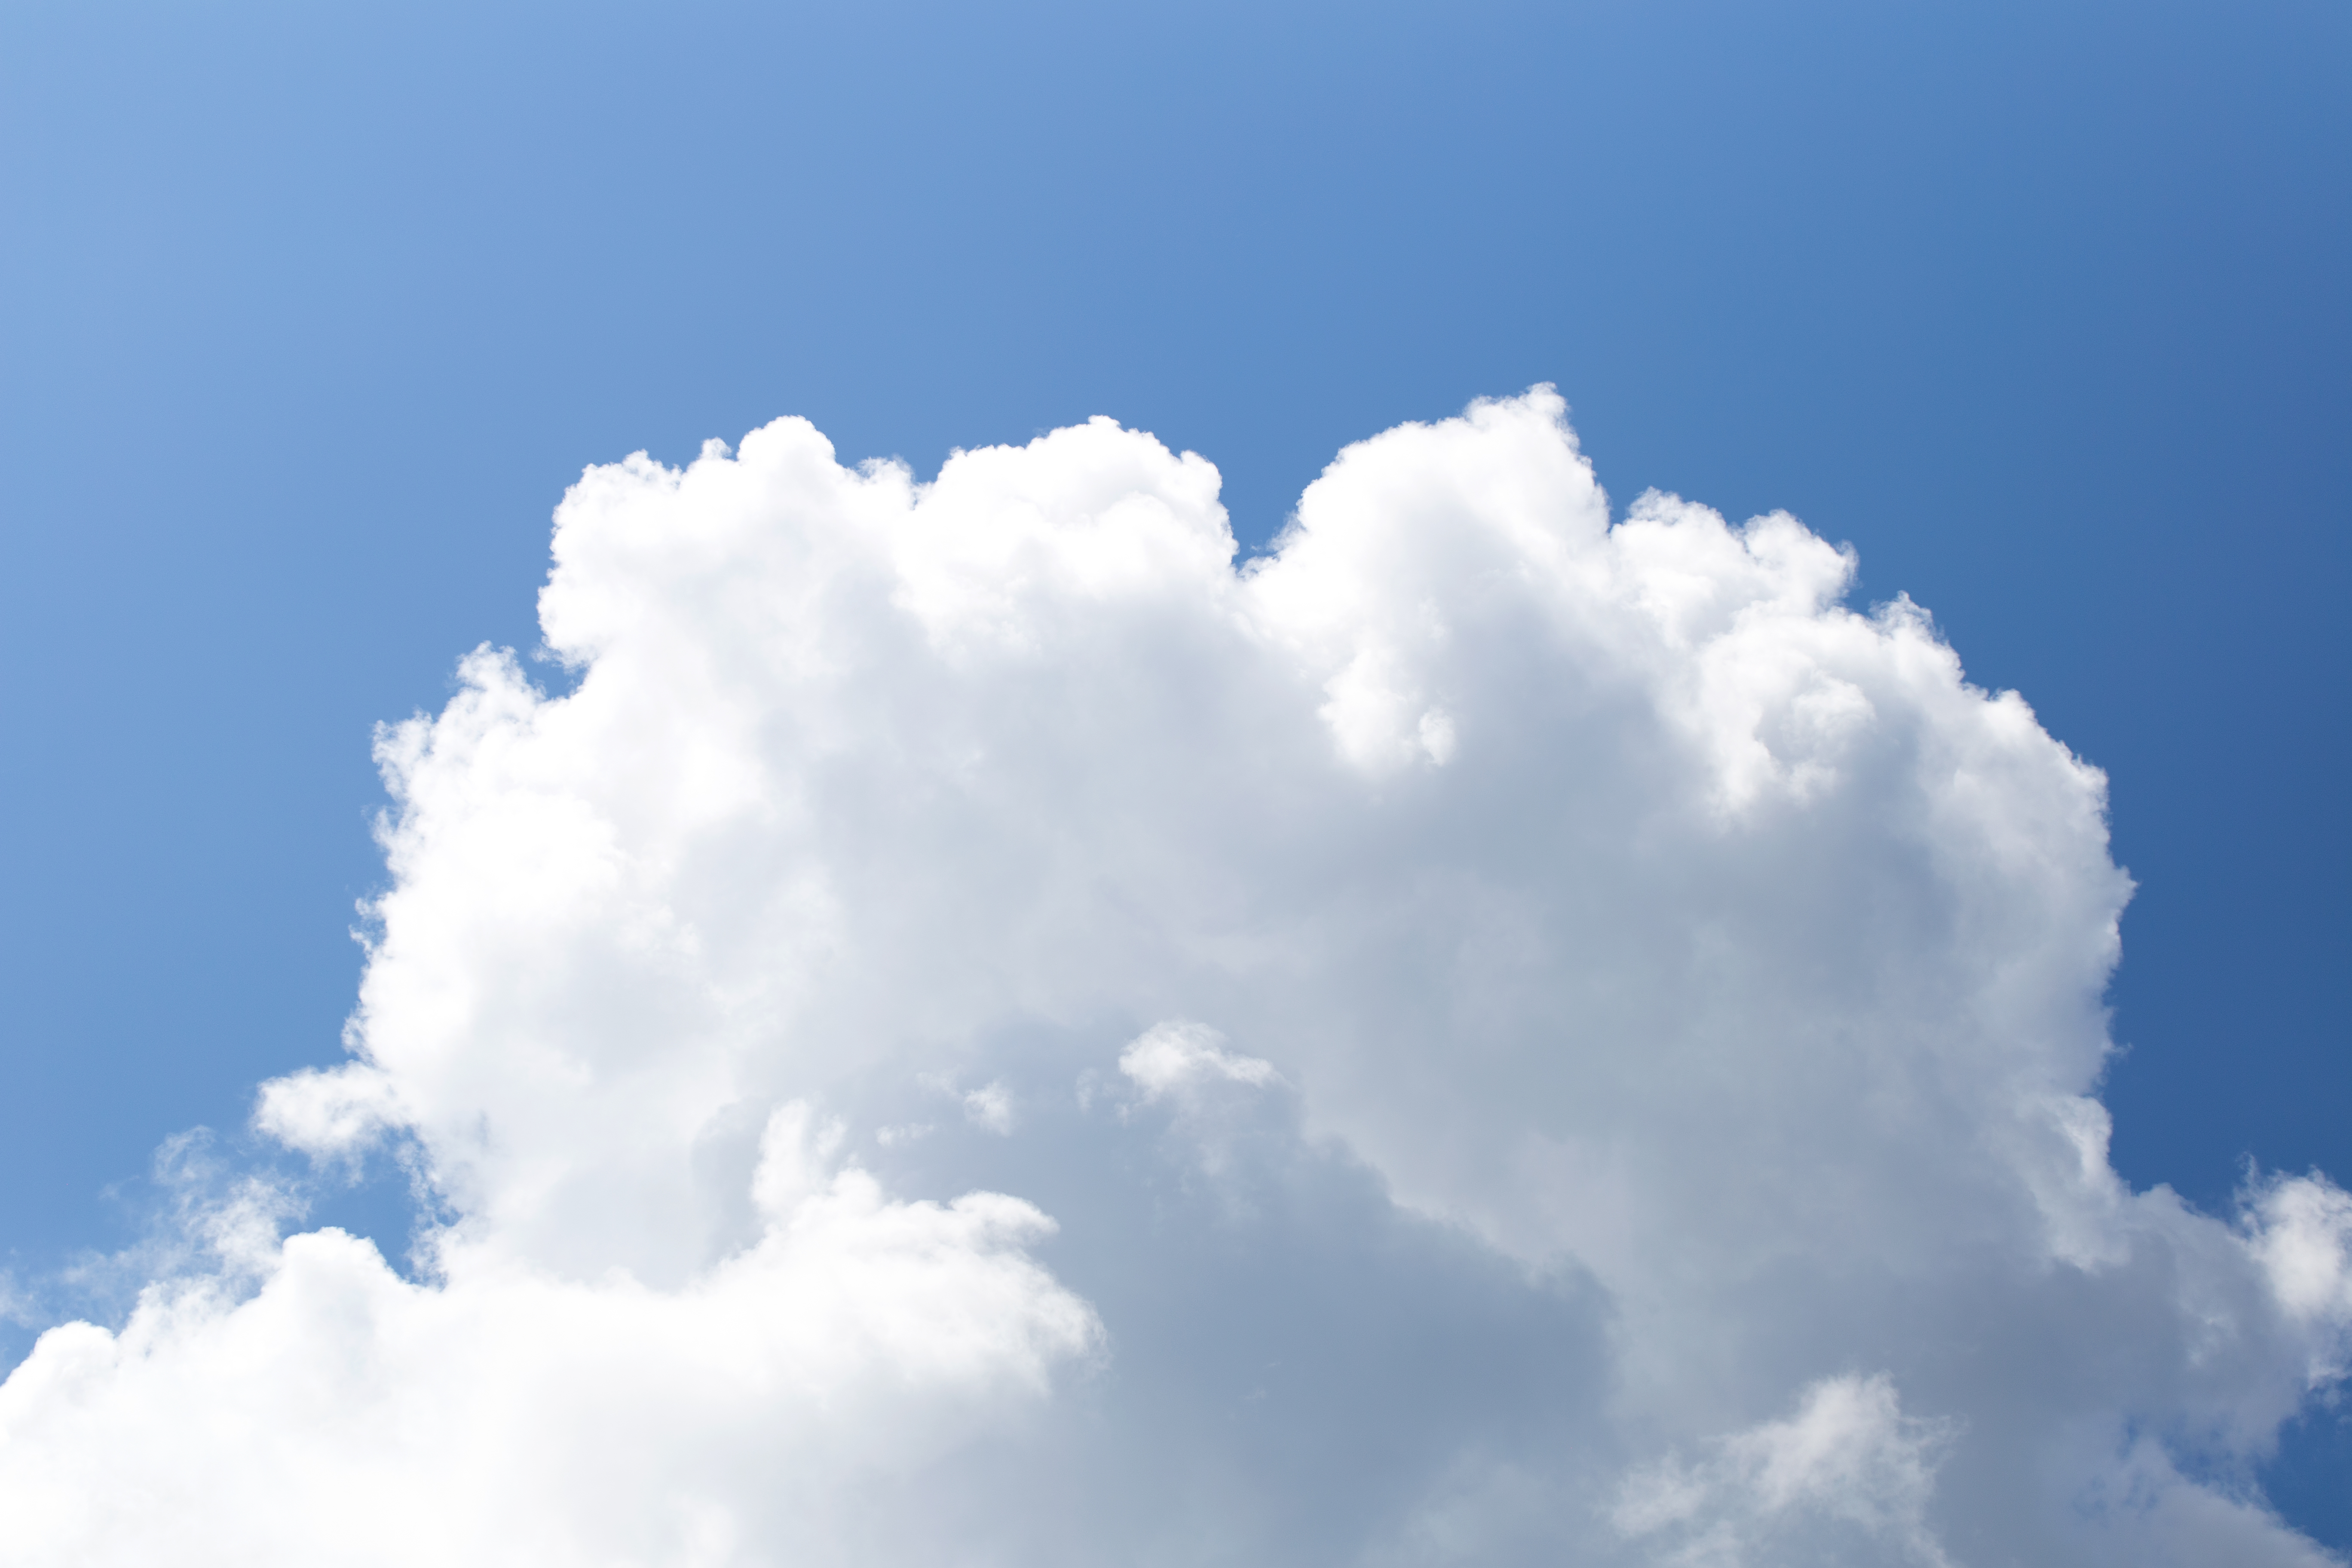
blue, sky, daytime, cloud, atmosphere, cumulus, Colorfulness, electric blue, azure, meteorological phenomenon, aqua, space, calm